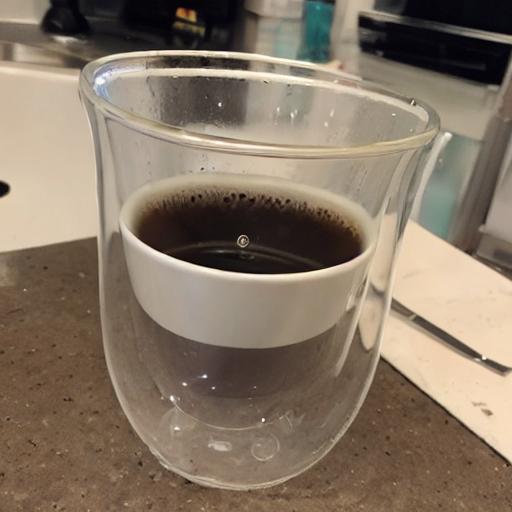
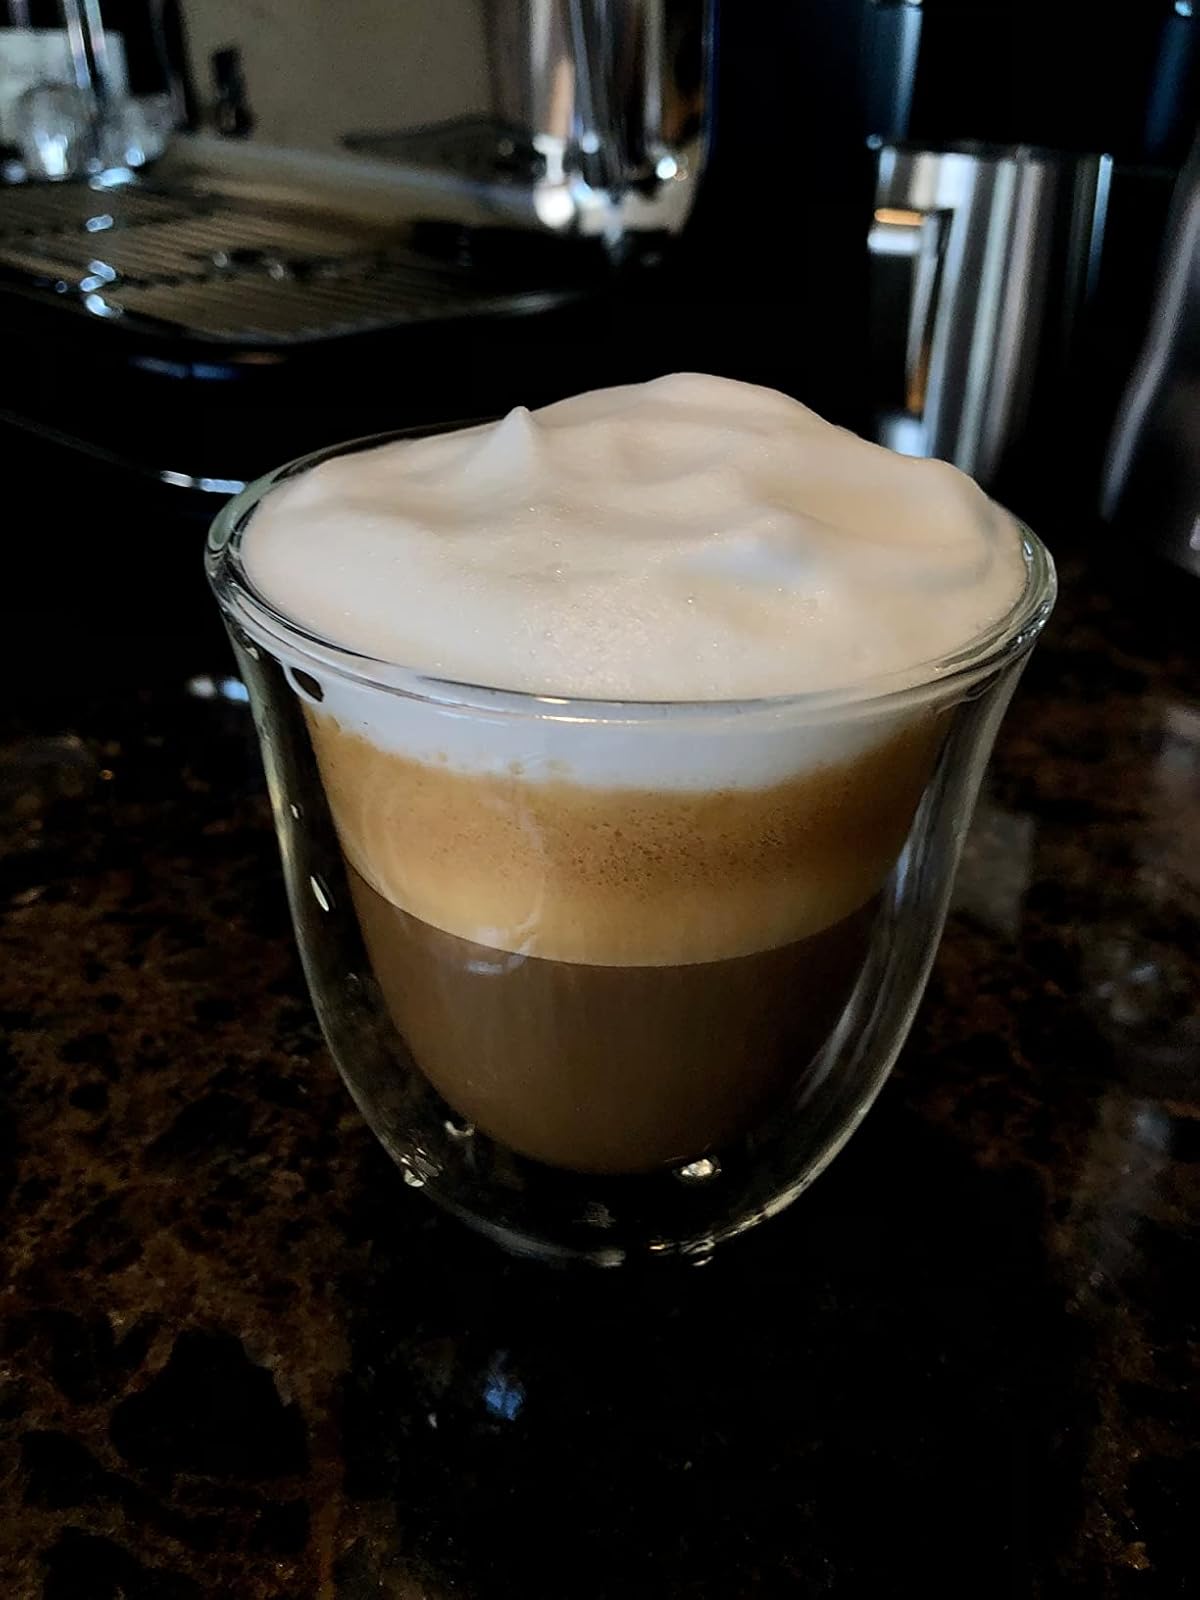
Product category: items_mug
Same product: no